Adams-Crocker-Fish House

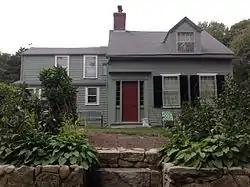

The Adams-Crocker-Fish House is an historic house in Barnstable, Massachusetts. Built about 1830, this half-Cape is a rare surviving example of a small farmstead with period outbuildings. The property was listed on the National Register of Historic Places in 1987.